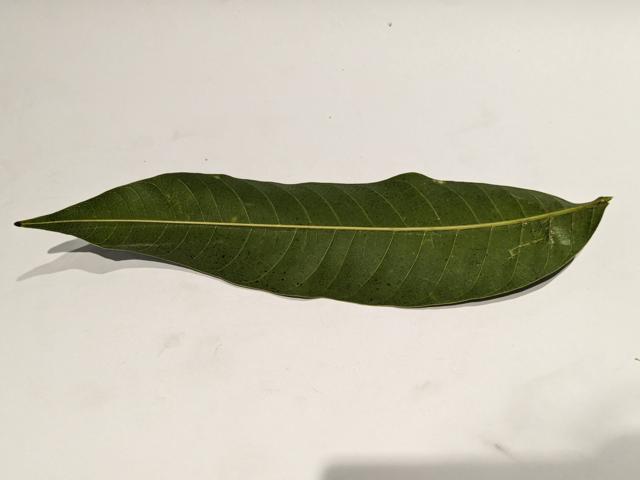
Mango leaf variety: Haribhanga